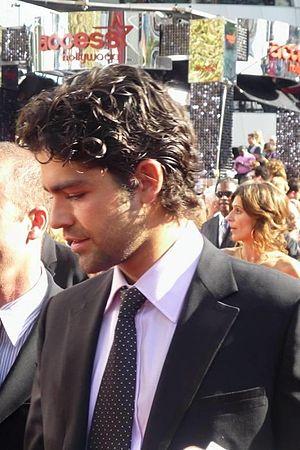
Adrian Grenier, né le 10 juillet 1976 à Santa Fe est un acteur américain.